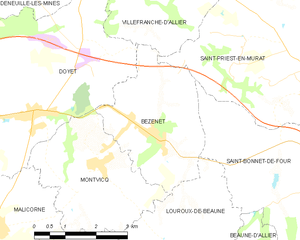
Carte des communes françaises: Bézenet